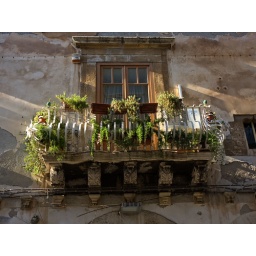
Sicily, summer 2008: A balcony garden in a side street in Ortygia, Syracuse